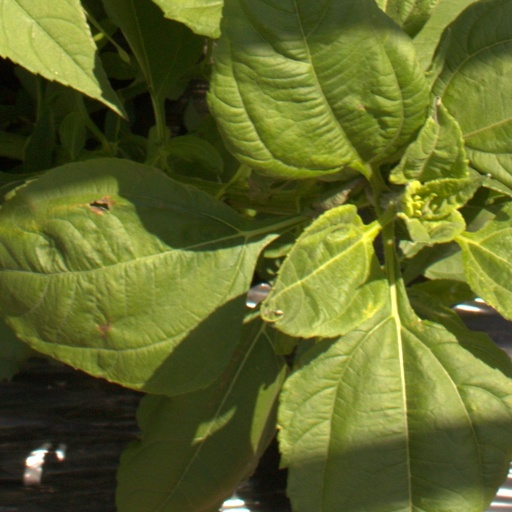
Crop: Jerusalem artichoke